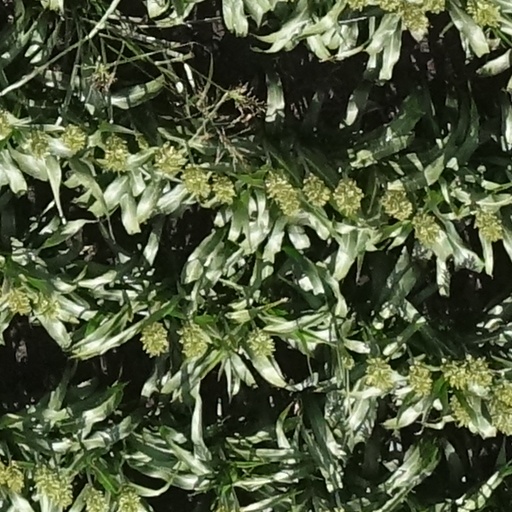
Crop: sorghum